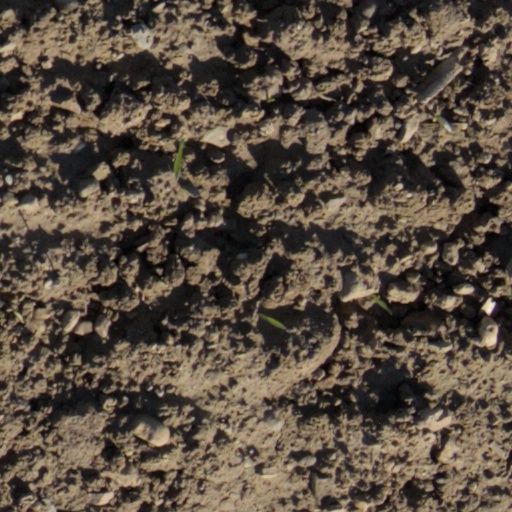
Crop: wheat